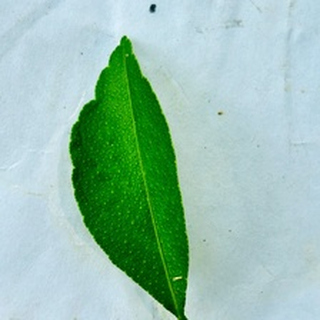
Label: healthy_lemon